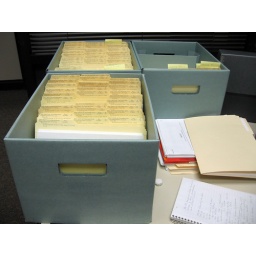
Work table in my office with a collection in process.